James McCarthy (footballer)

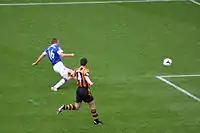
McCarthy scoring his first goal for Everton in 2014

On 2 September 2013, McCarthy rejoined former Wigan manager Roberto Martínez at Everton, signing a long term deal worth £13m to become the club's second most expensive player in their history; due to a clause in his Wigan contract, his former club Hamilton received a sell-on fee from the Everton transfer, which they used to invest in the youth system through which the player had emerged. He forged a partnership with Gareth Barry which was a key factor in Everton amassing 72 points during the campaign, a club record in the Premier League. Martínez claimed that McCarthy's performances had been so impressive that his transfer value had doubled during his first season. McCarthy had to wait until the last game of the season to score his first goal for the club when he netted the opener in a 2–0 win over Hull City.